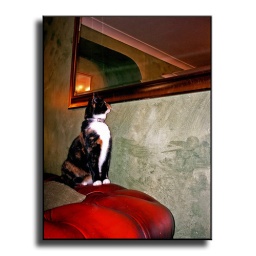
Chloe and the mystery cat in the mirror